Lutherstadt Wittenberg Hauptbahnhof

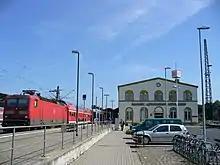
The old building

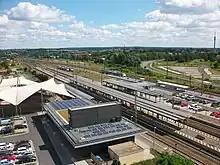
The rebuild "green station"

The Anhalt railway built by the Berlin-Anhalt Railway Company ("Anhalter Bahn", BAE) from Köthen and Dessau reached Wittenberg on 28 August 1841. On 10 September 1841, the railway was consistently in operation as far as the Anhalt station in Berlin. The first Wittenberg station was also built in 1841 on the former line to the north of the city wall. It still exists today and is considered one of the oldest railway station building in Germany, but it is no longer used as such. It is located on the street of "Am Alten Bahnhof" (“at the old station”).